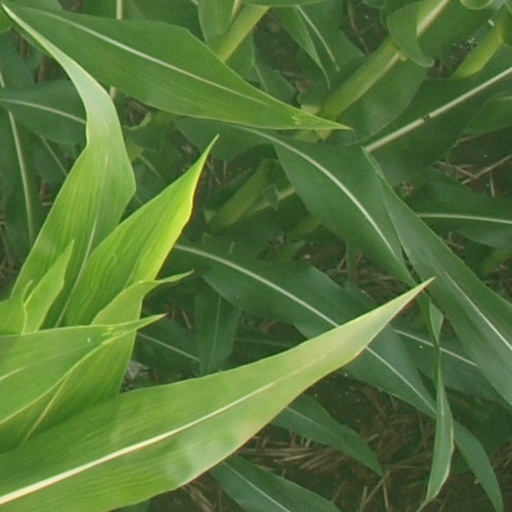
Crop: maize; corn